1915 Vancouver bridge arson attack

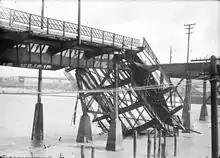
A section of the bridge collapsed into False Creek after the fire

The Vancouver bridge arson attack took place on April 29, 1915, when two key bridges in the West Coast Canadian city of Vancouver, Granville Street Bridge and Connaught Bridge, were set on fire.